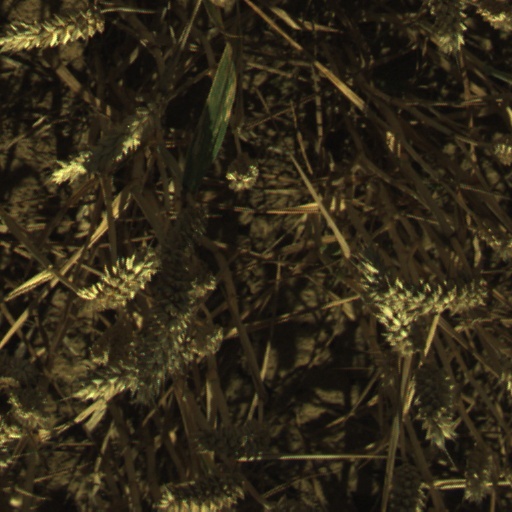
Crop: wheat